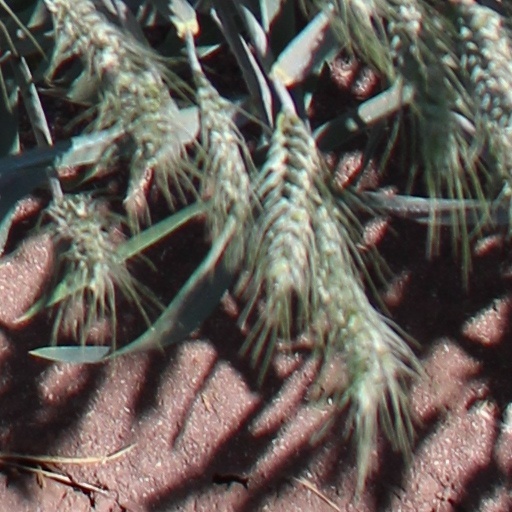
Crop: wheat